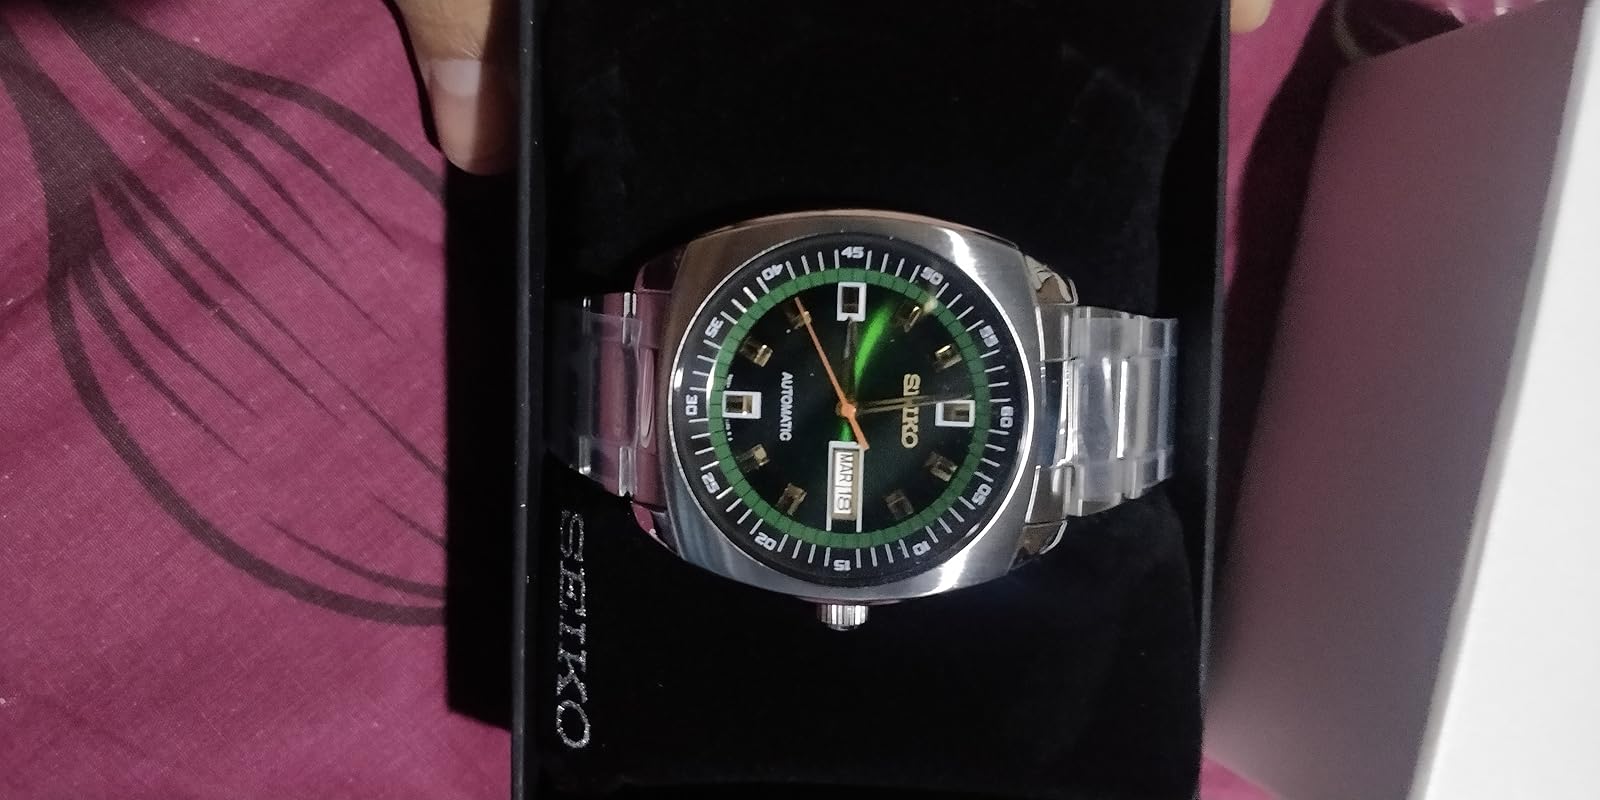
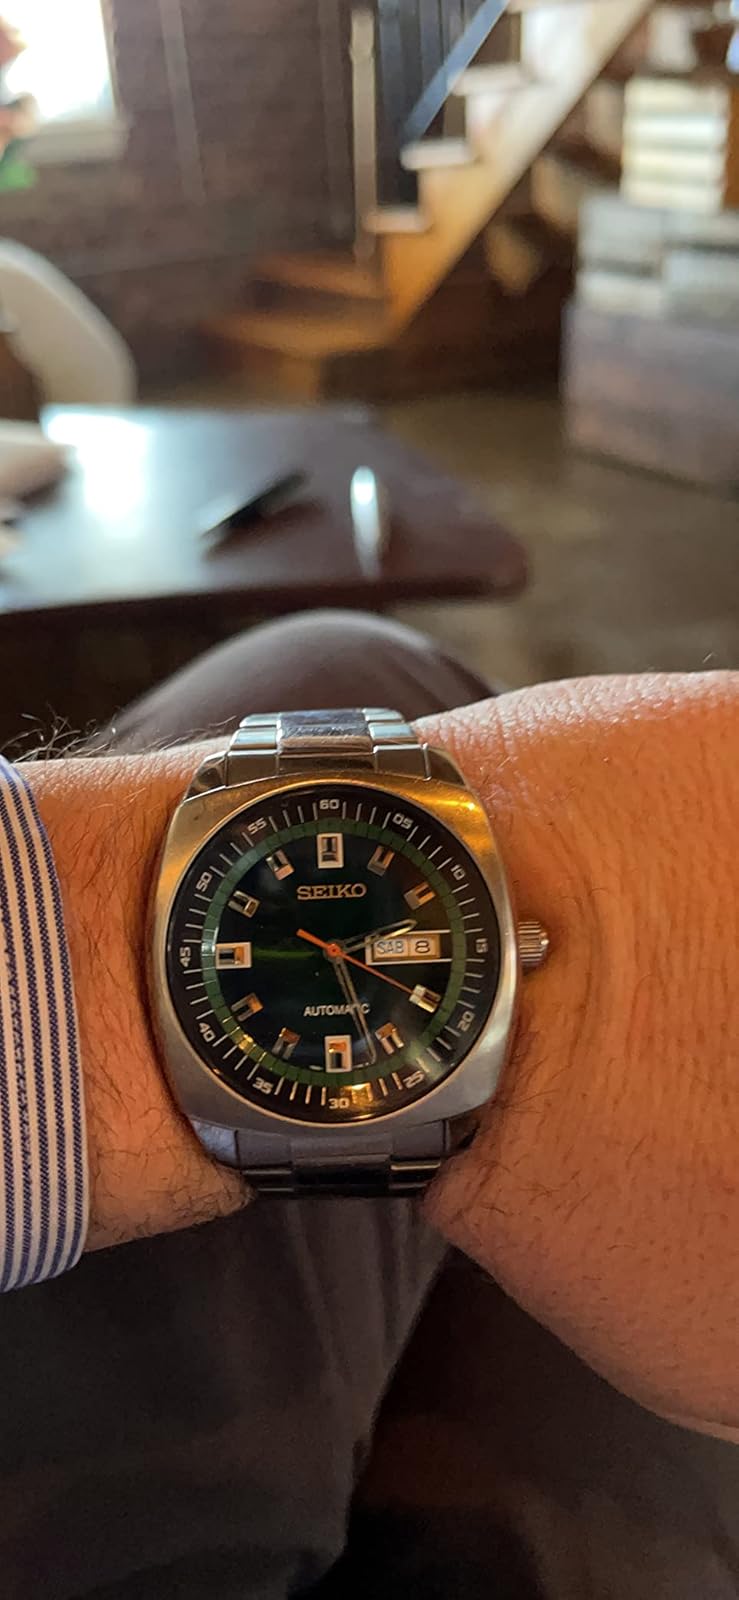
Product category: accessories_watch
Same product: yes